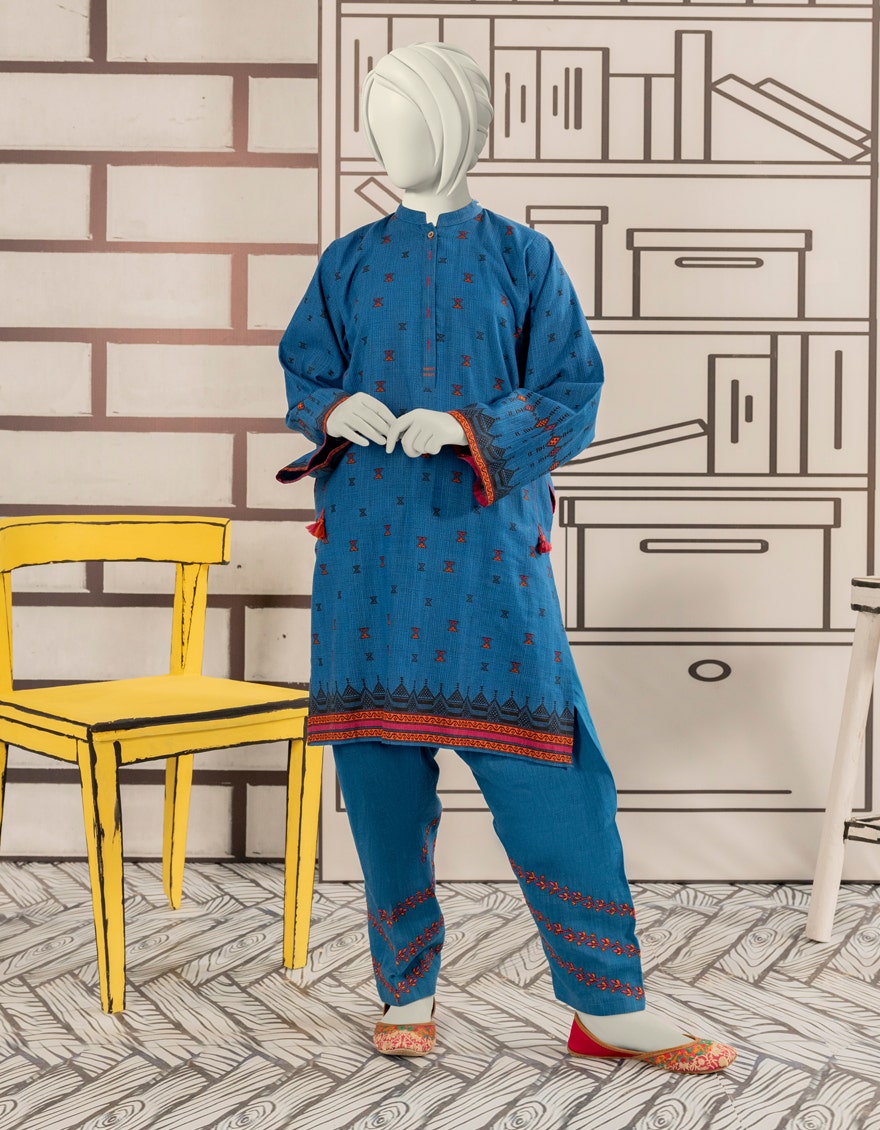
blue multi kids kurta pajamas